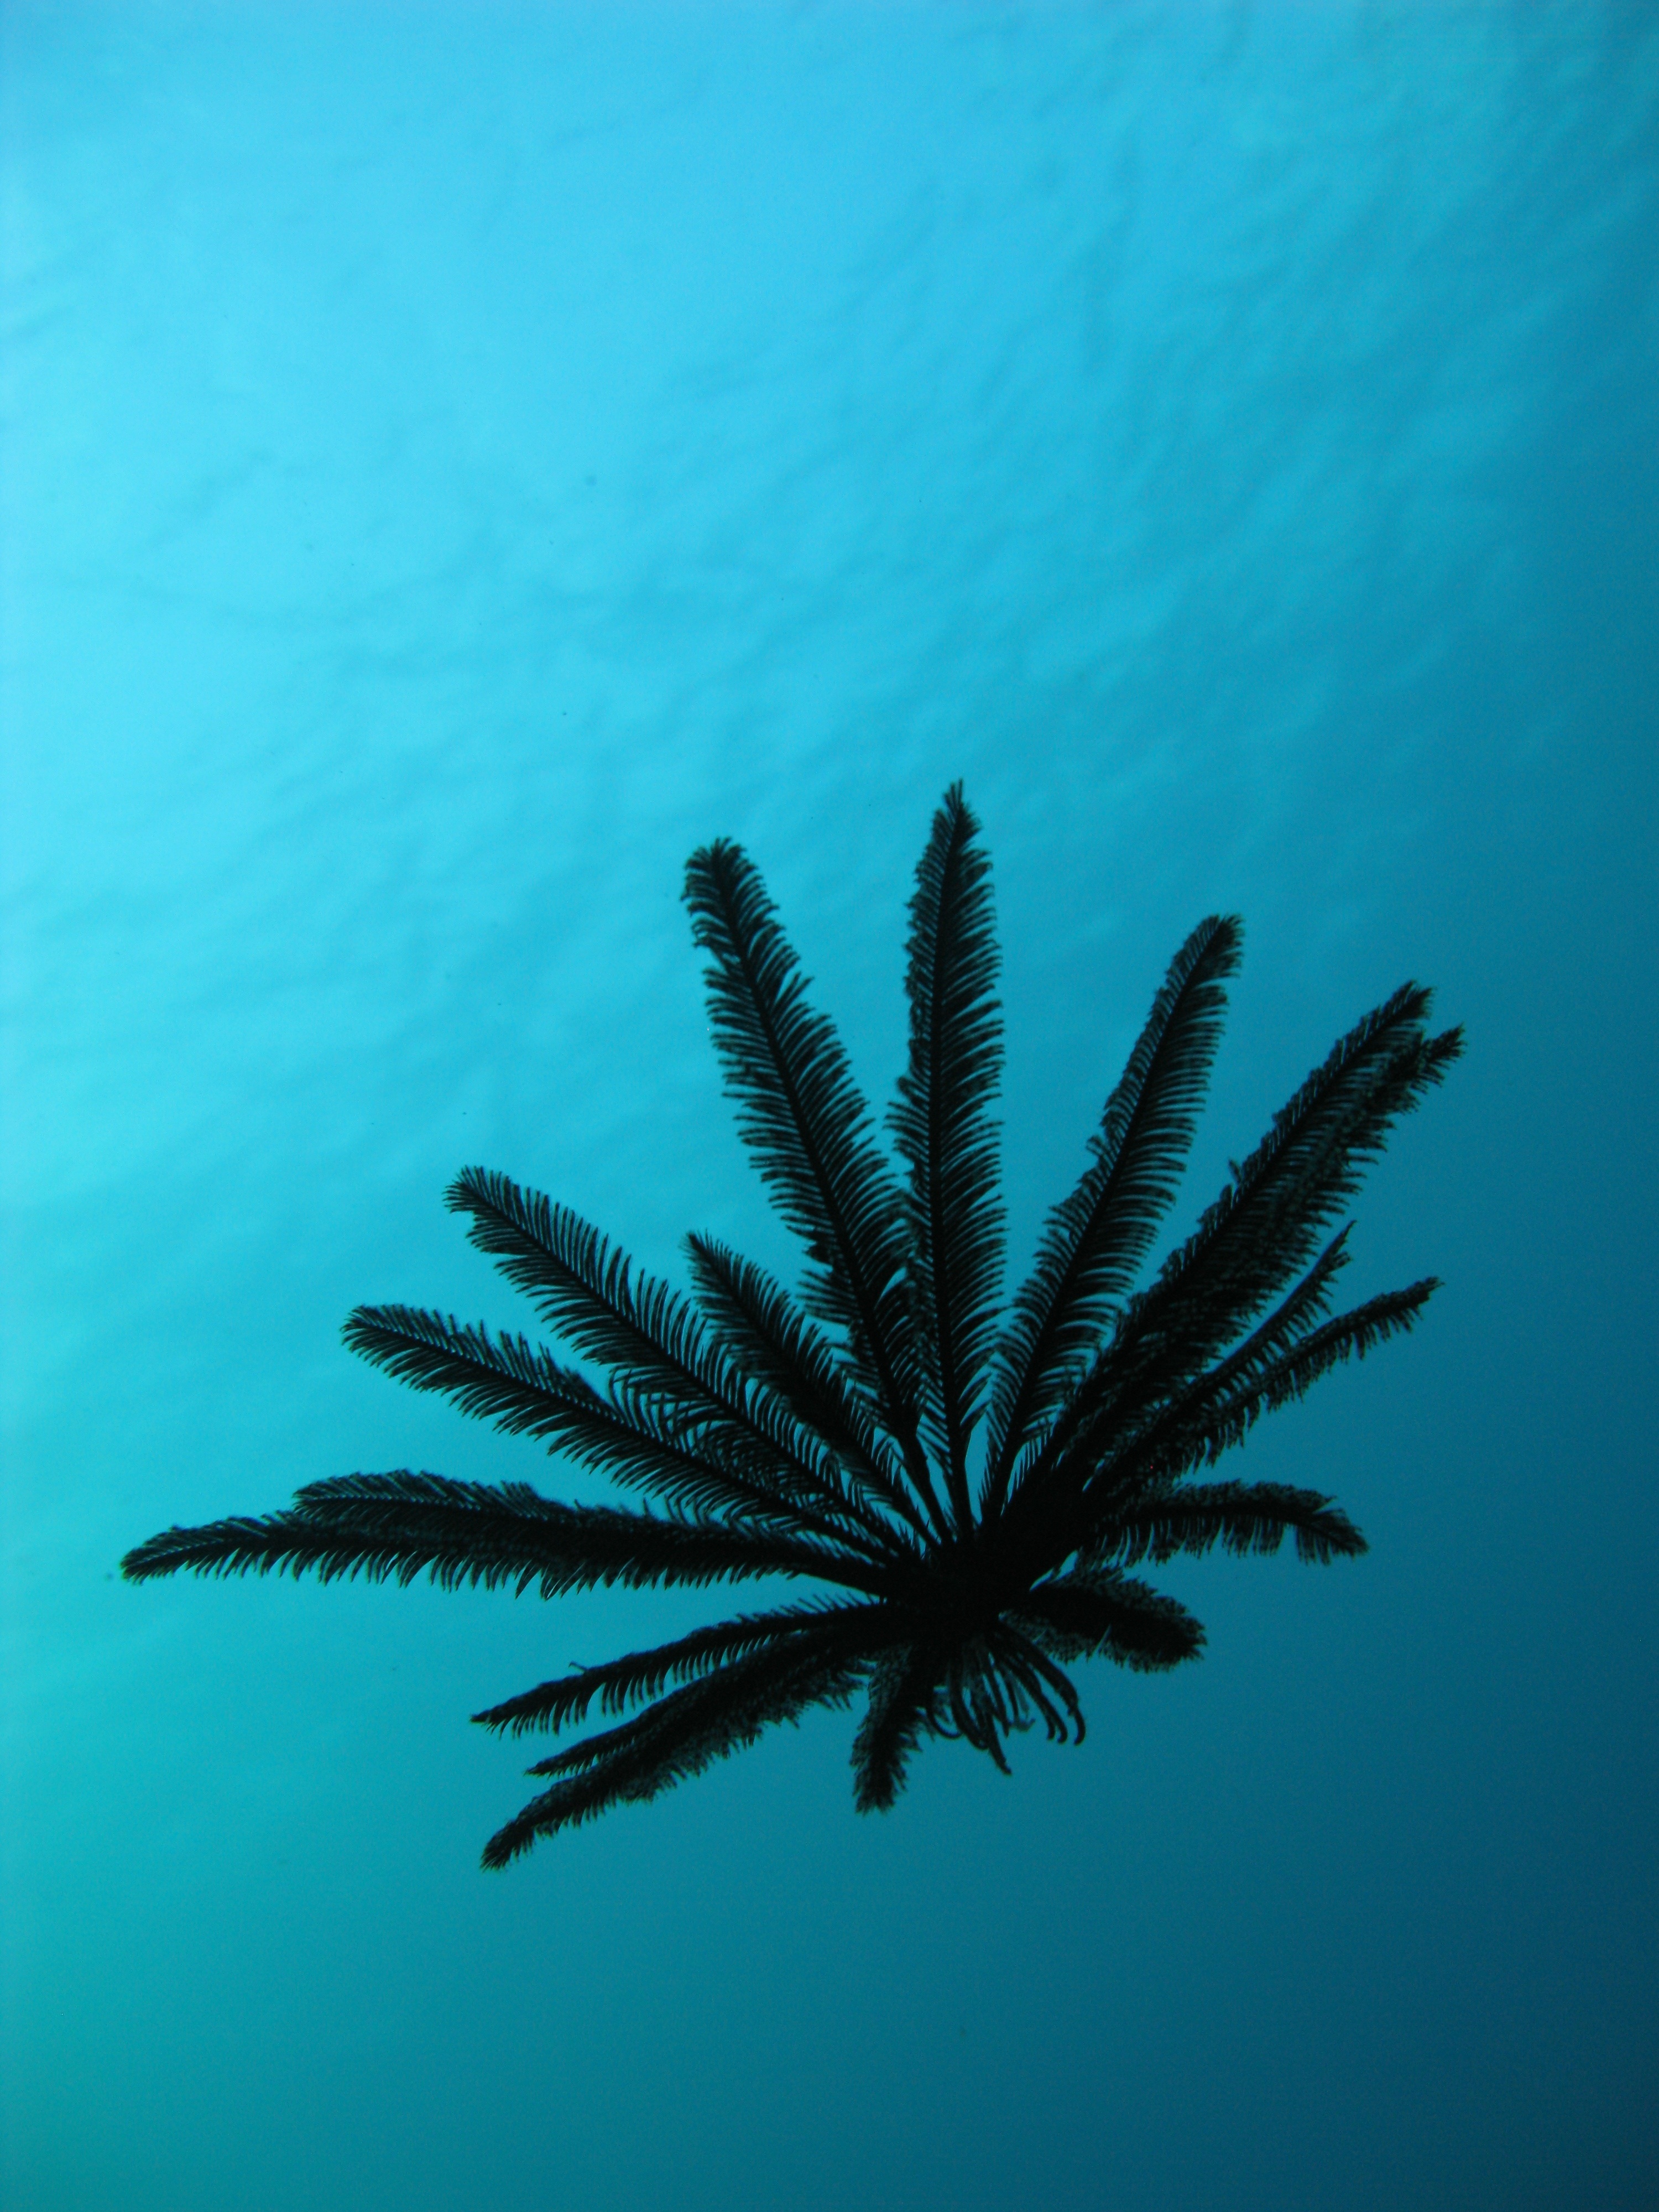
tree, branch, plant, sky, leaf, green, indonesia, scuba, macro photography, floating feather star, arecales, palm family